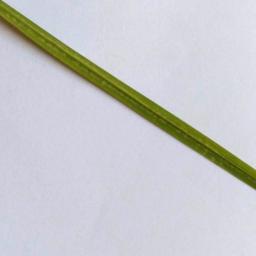
Label: Rice___Healthy